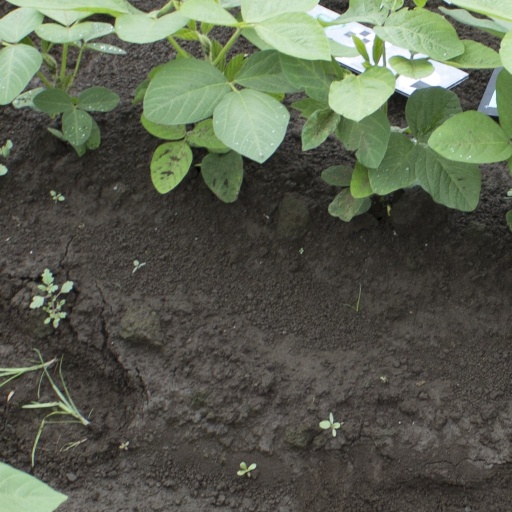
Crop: soybean